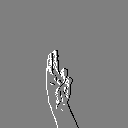
ASL letter: u